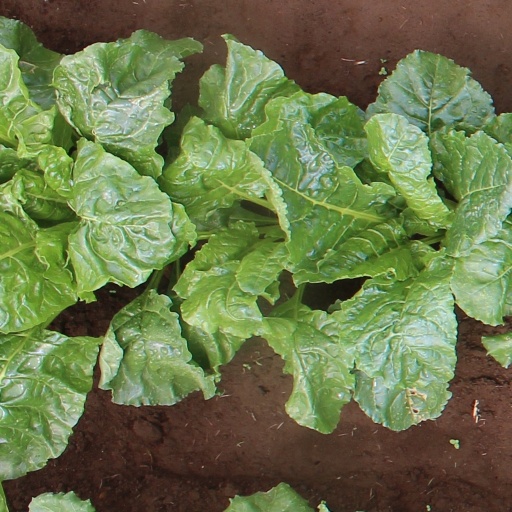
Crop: sugar beet